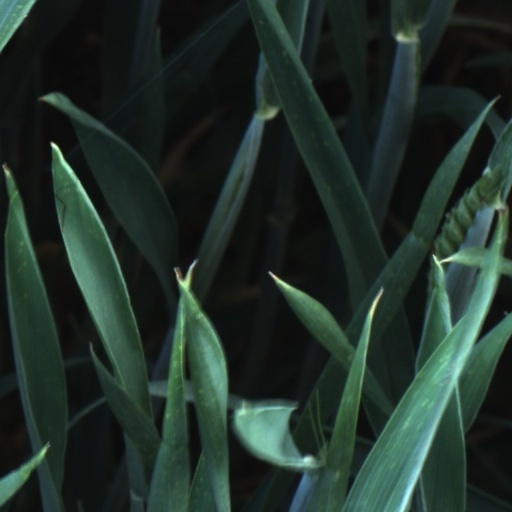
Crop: wheat